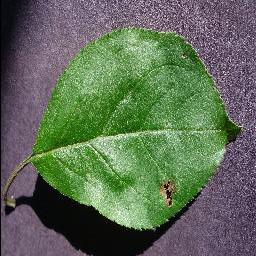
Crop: apple
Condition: black_rot